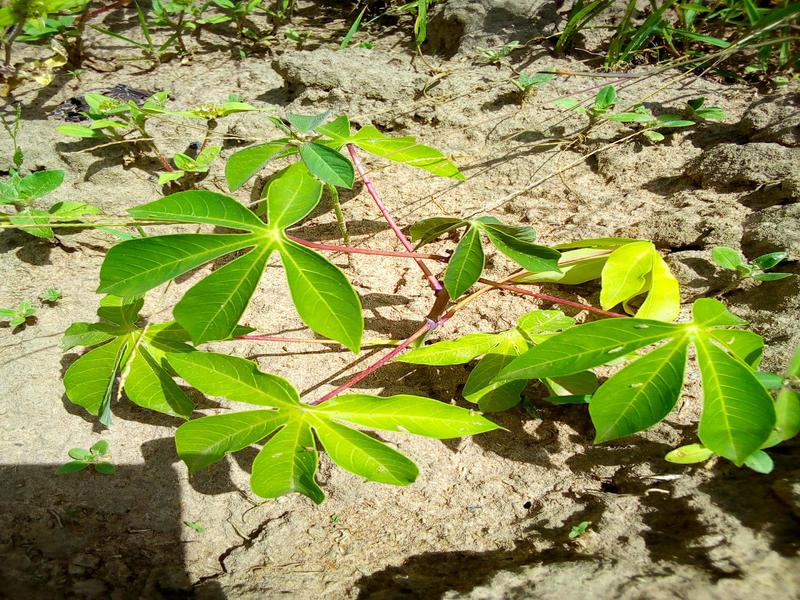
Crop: cassava
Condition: healthy